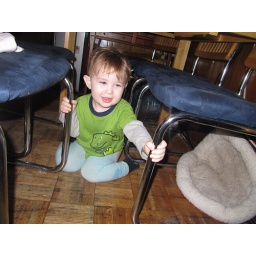
Cruising under the kitchen table, rearranging chairs and dog beds.